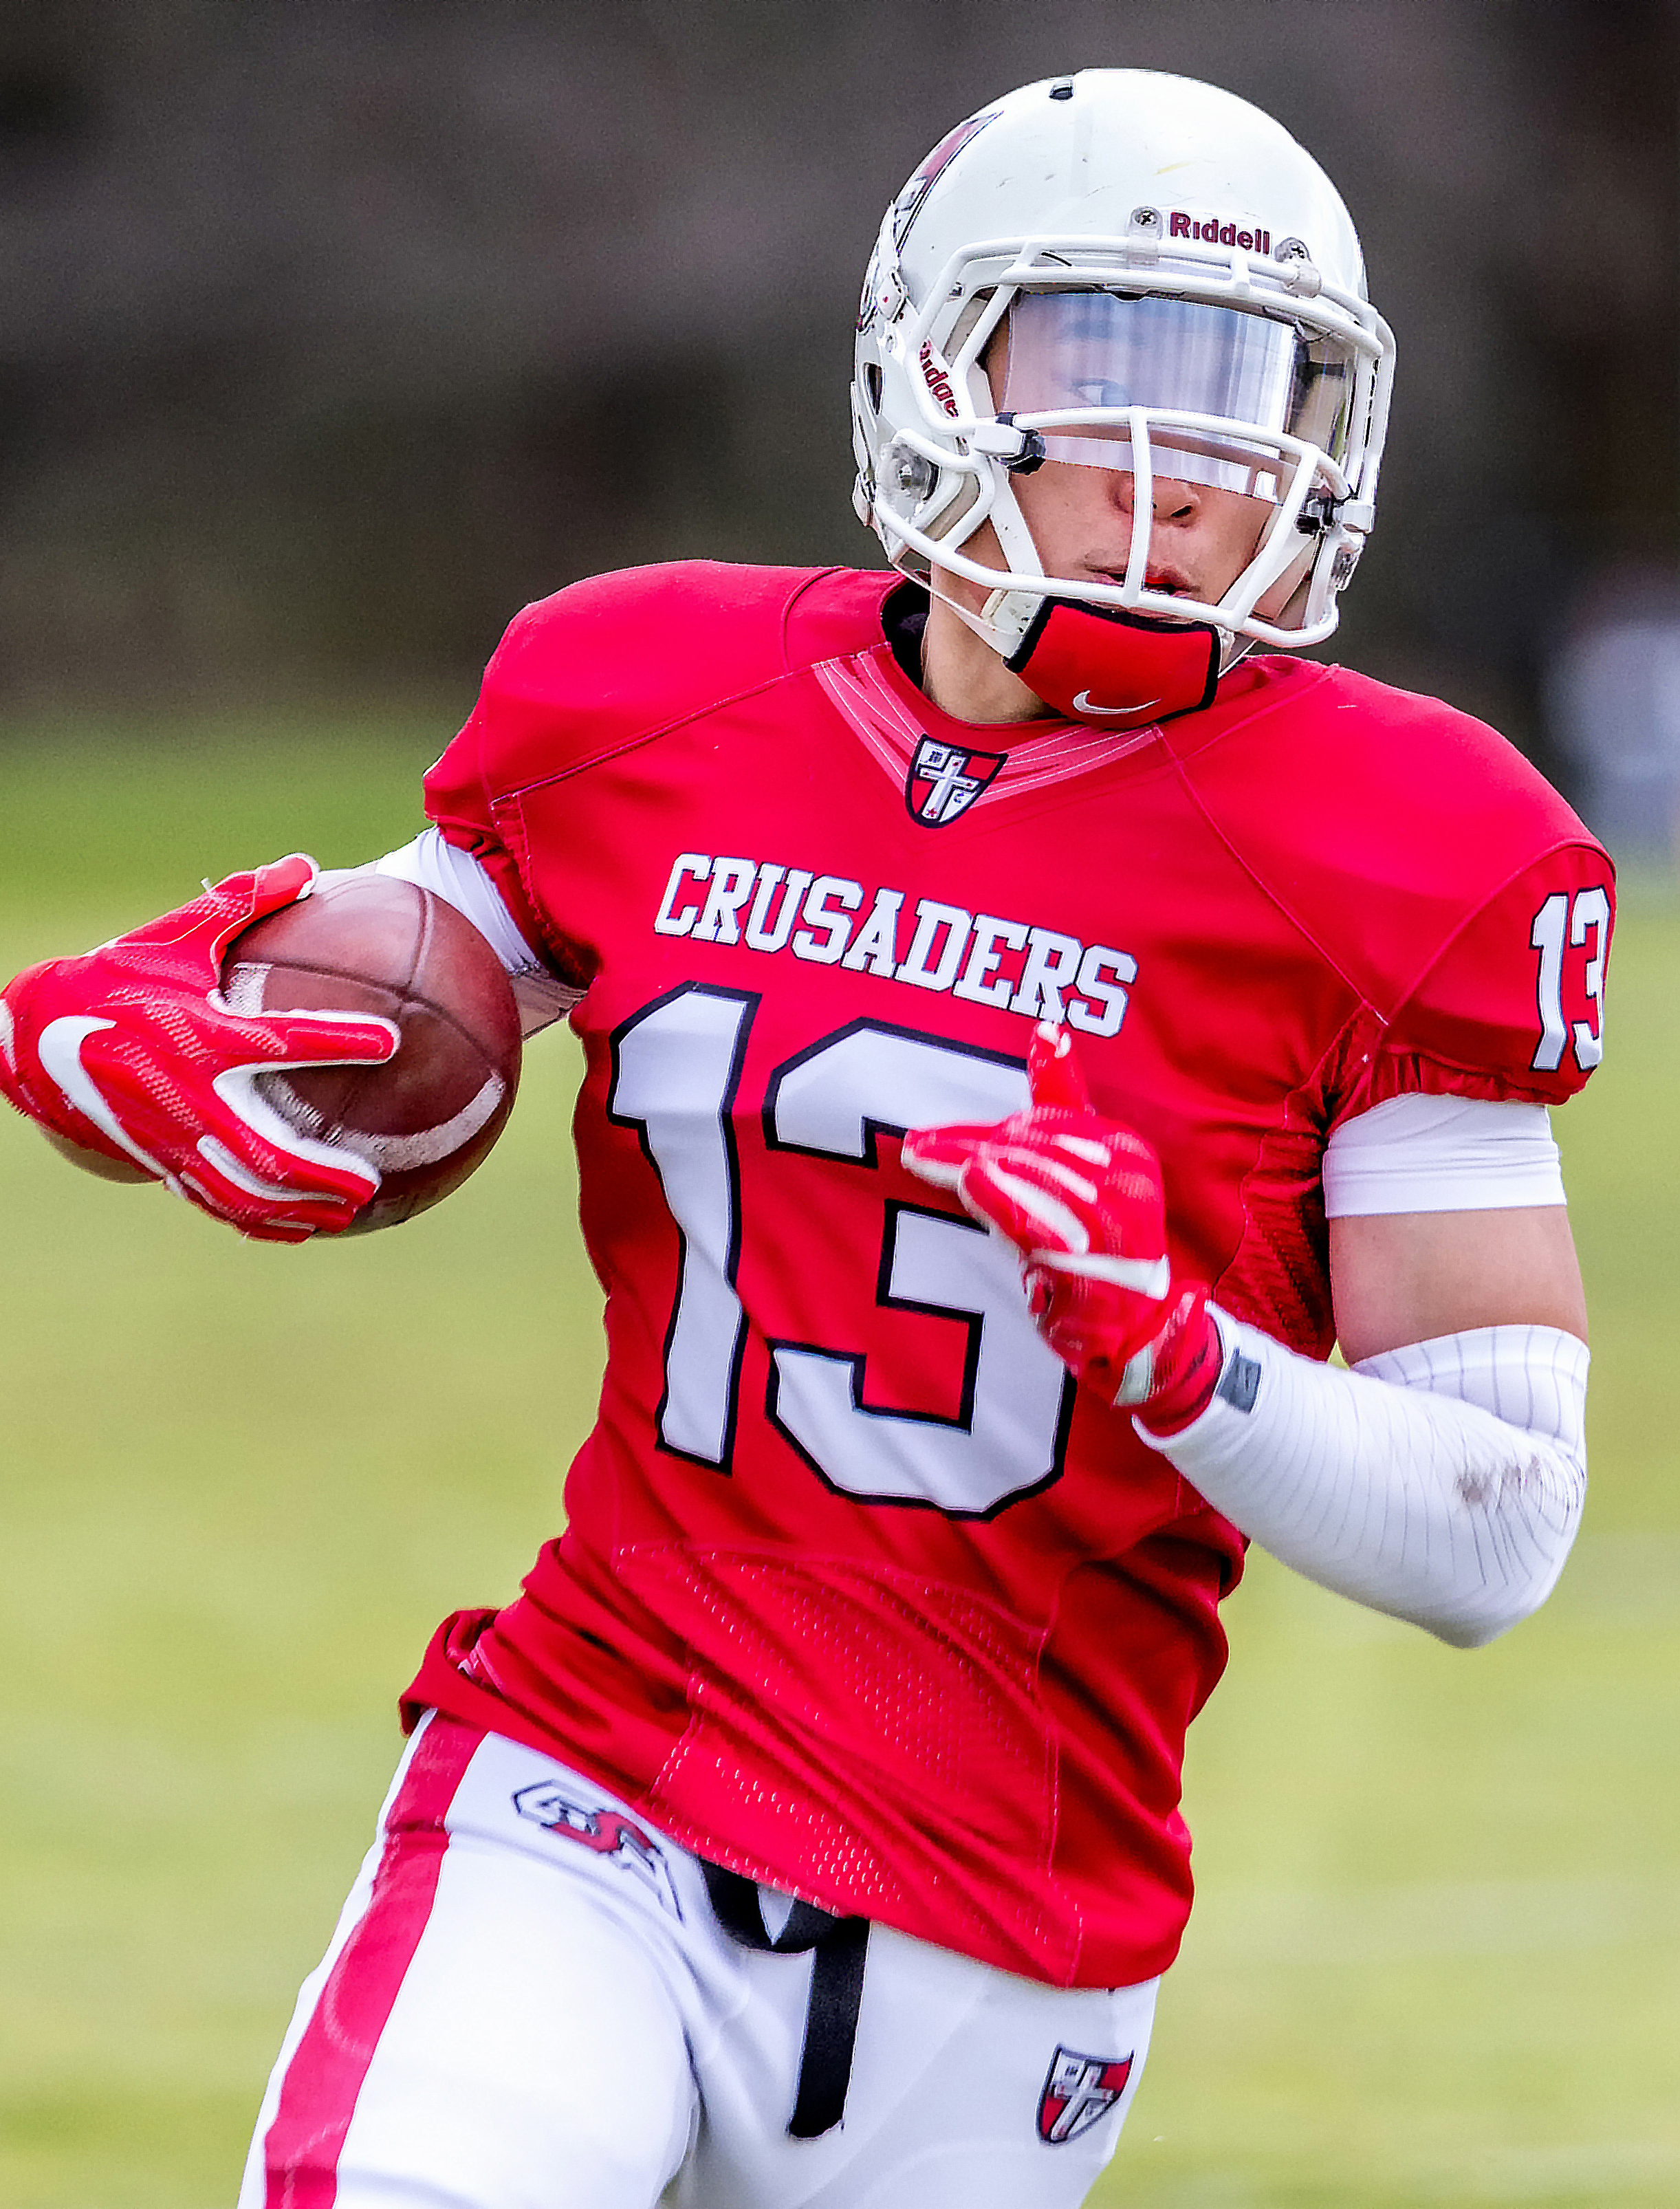
Western Crusaders, sports, gridiron, football, protective, gear, player, sports gear, helmet, sports equipment, american football, team sport, Sprint football, ball game, Football equipment, gridiron football, Football gear, canadian football, personal protective equipment, jersey, football helmet, tournament, sportswear, face mask, six man football, football player, headgear, rugby, sport venue, costume, team, competition event, uniform, games, sleeve